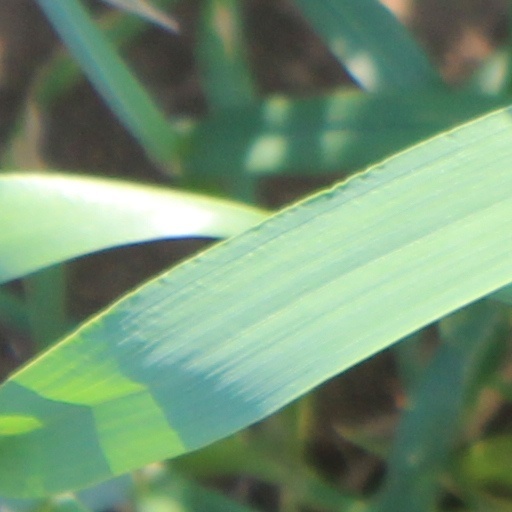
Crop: wheat